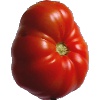
Label: Tomato 3